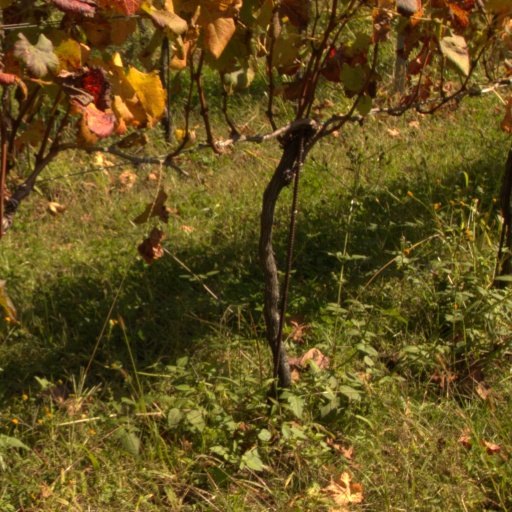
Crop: grape